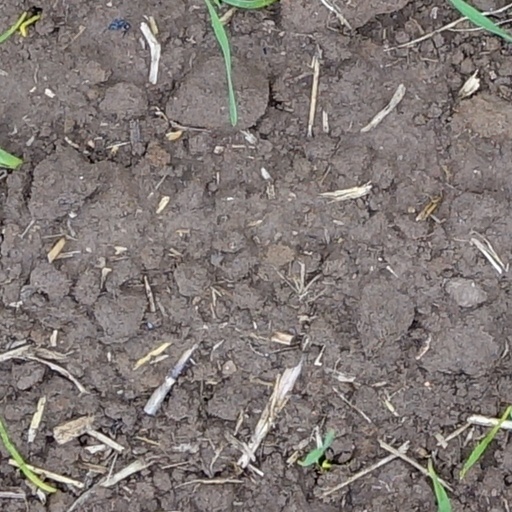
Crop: wheat